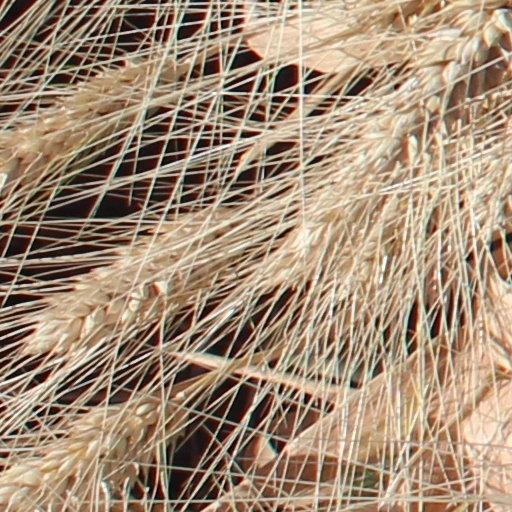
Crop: wheat